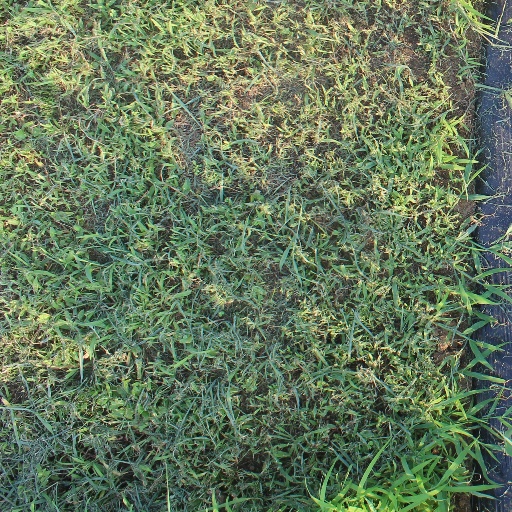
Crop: sorghum